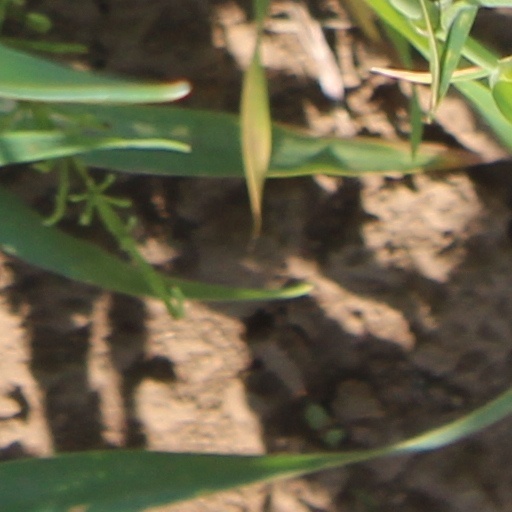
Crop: wheat